Hannah Blilie

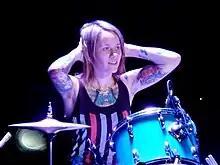
Blilie playing with Gossip in 2008

Hannah Blilie is an American musician who is the drummer of the American band Gossip and formerly Chanti Darling and Shoplifting. She has also performed with Sarah Dougher, Chromatics, Stiletto, Mr Yuk, The Lumpies, Vade, The Vogue, and Soiled Doves. Her twin brother, Jordan Blilie, is one of the two lead vocalists of The Blood Brothers. A photo of Blilie is featured on the cover artwork for the Gossip's fourth studio album "Music for Men".